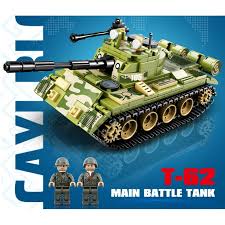
Label: Tank